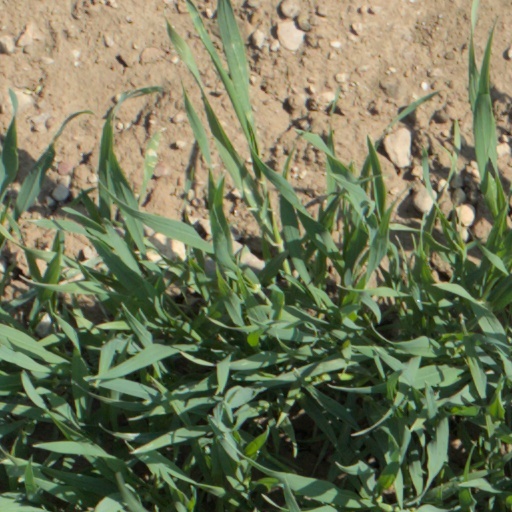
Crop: wheat